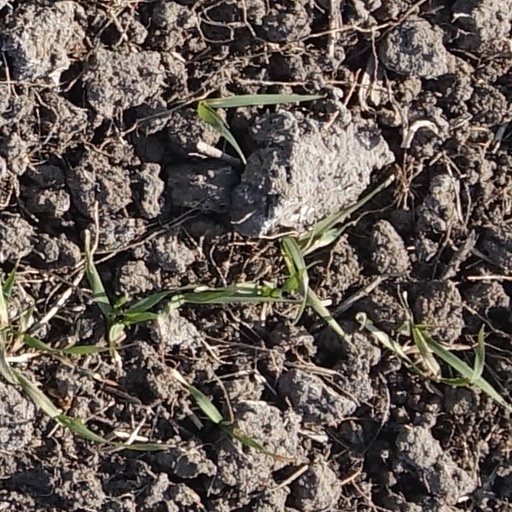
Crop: wheat